Kamenice nad Lipou

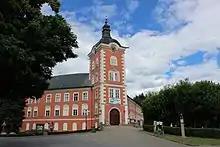
Kamenice nad Lipou Castle

The first written mention of Kamenice is from 1267. It was founded as a settlement below a castle in the early 13th century. In honor of a linden tree planted in the castle garden in 1248, the settlement added "nad Lipou" (meaning 'above a linden tree') into its name.